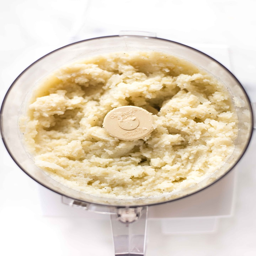
overhead view of a food processor once the cauliflower , garlic , and seasonings have been processed to turn into cauliflower mashed potatoes .